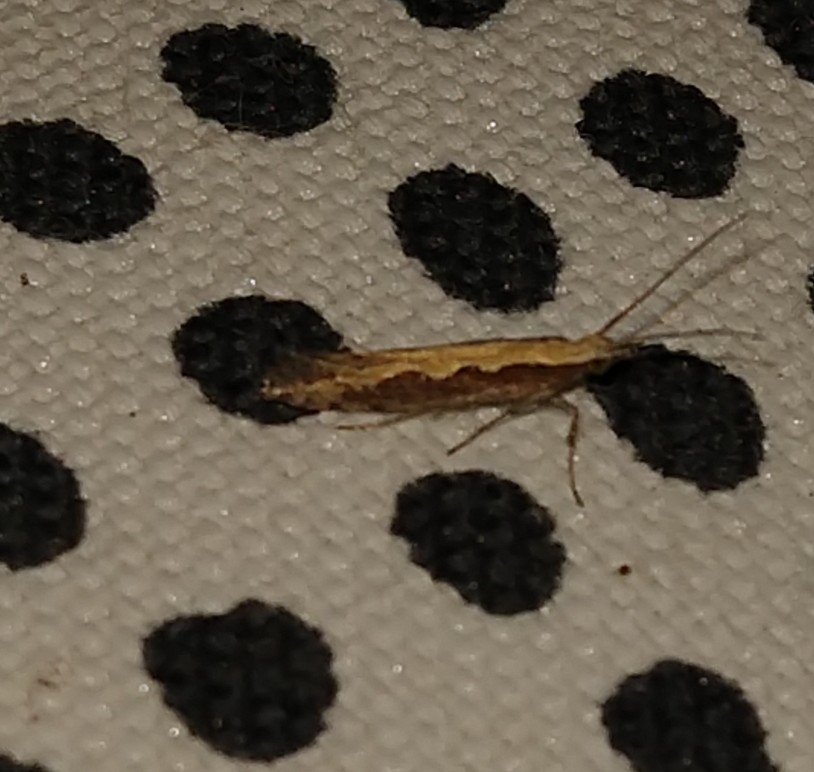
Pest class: diamondback_moth